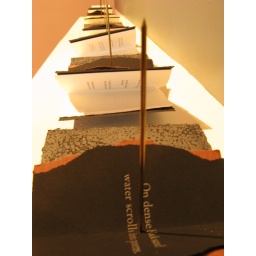
book structure and printing by beth serjeant at green bay press. words by riemke ensing.